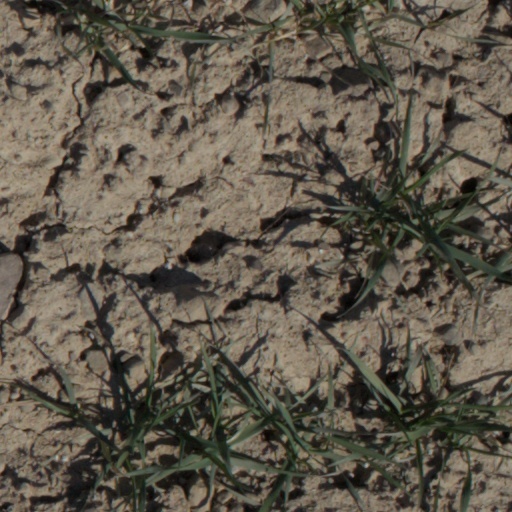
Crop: wheat